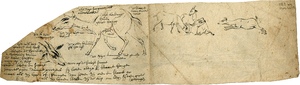
Cette représentation de ce qui est probablement le Muntiacus muntjak muntjak ou Muntiacus muntjak montanus (le muntjac de Sumatra) fait partie d’un ensemble de 27 dessins sur 15 feuilles qui a été découvert à la Bibliothèque nationale d’Afrique du Sud en 1986. L’importance des dessins réside dans l’illustration des premières représentations réalistes des Khoïkhoï, les premiers habitants du Cap-Occidental. L’artiste était fort probablement un Néerlandais, né au XVIIe siècle, qui occupait une certaine fonction à la Compagnie néerlandaise des Indes orientales. Il se dirigeait vraisemblablement vers les Indes orientales néerlandaises ou rentrait aux Pays-Bas, quand il a visité le Cap. Des indications laissent à supposer que les dessins ont été réalisés au plus tard en 1713, et probablement même beaucoup plus tôt. La plupart des dessins portent des annotations faites après 1730, par une autre personne, elle aussi non identifiée. Le muntjac est un type de cervidé pâturant dans les forêts de Sumatra et Java. Les annotations sur le dessin donnent des informations sur sa taille, sa couleur et d’autres caractéristiques. L’artiste aurait vu l’animal en Asie. Cerfs